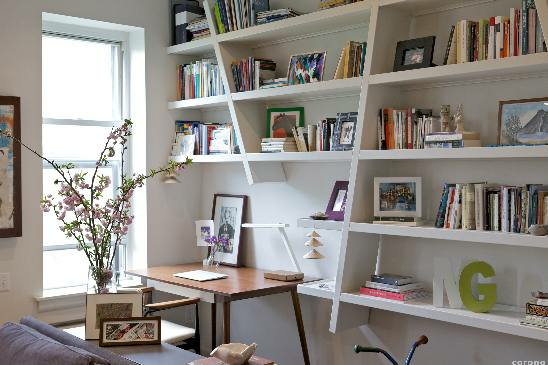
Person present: No